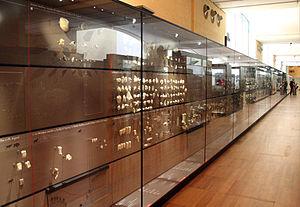
Musée national de préhistoire, Les Eyzies-de-Tayac-Sireuil, France
Le musée national de Préhistoire est un établissement français fondé en 1918 par Denis Peyrony sur la commune des Eyzies-de-Tayac, en Dordogne, dans ce qui fut précédemment le château de Tayac.